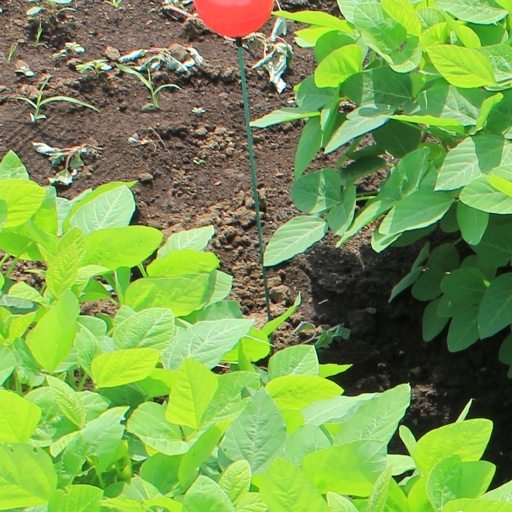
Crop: soybean